Mid-Cambridge

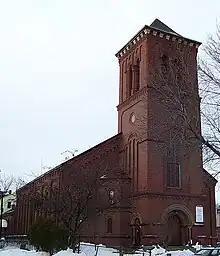
Historic Christ the King Presbyterian Church on Prospect Street in Mid-Cambridge was constructed in 1851 by Alexander Esty

Mid-Cambridge, also known as "Area 6", is a neighborhood of Cambridge, Massachusetts. It is bounded by Massachusetts Avenue on the south and west, Prospect Street on the east, and Hampshire Street, the Somerville border, Kirkland Street, Quincy Street, and Cambridge Street on the north. The neighborhood borders Central Square, Harvard Square, and Inman Square.